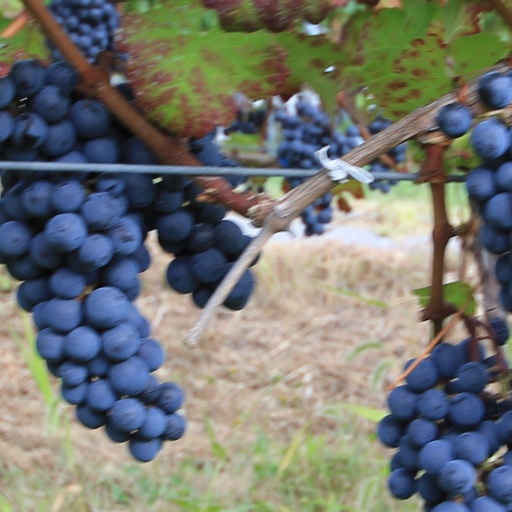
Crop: grape